Virotherapy

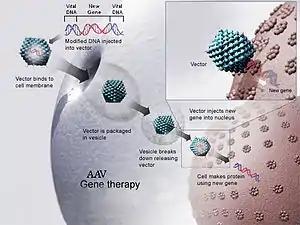
Viral gene therapy uses genetically engineered viral vectors to deliver a gene of interest to target cells. An AAV-based vector is shown in this example.

Viral gene therapy uses genetically engineered viral vectors to deliver therapeutic genes to cells with genetic malfunctions.